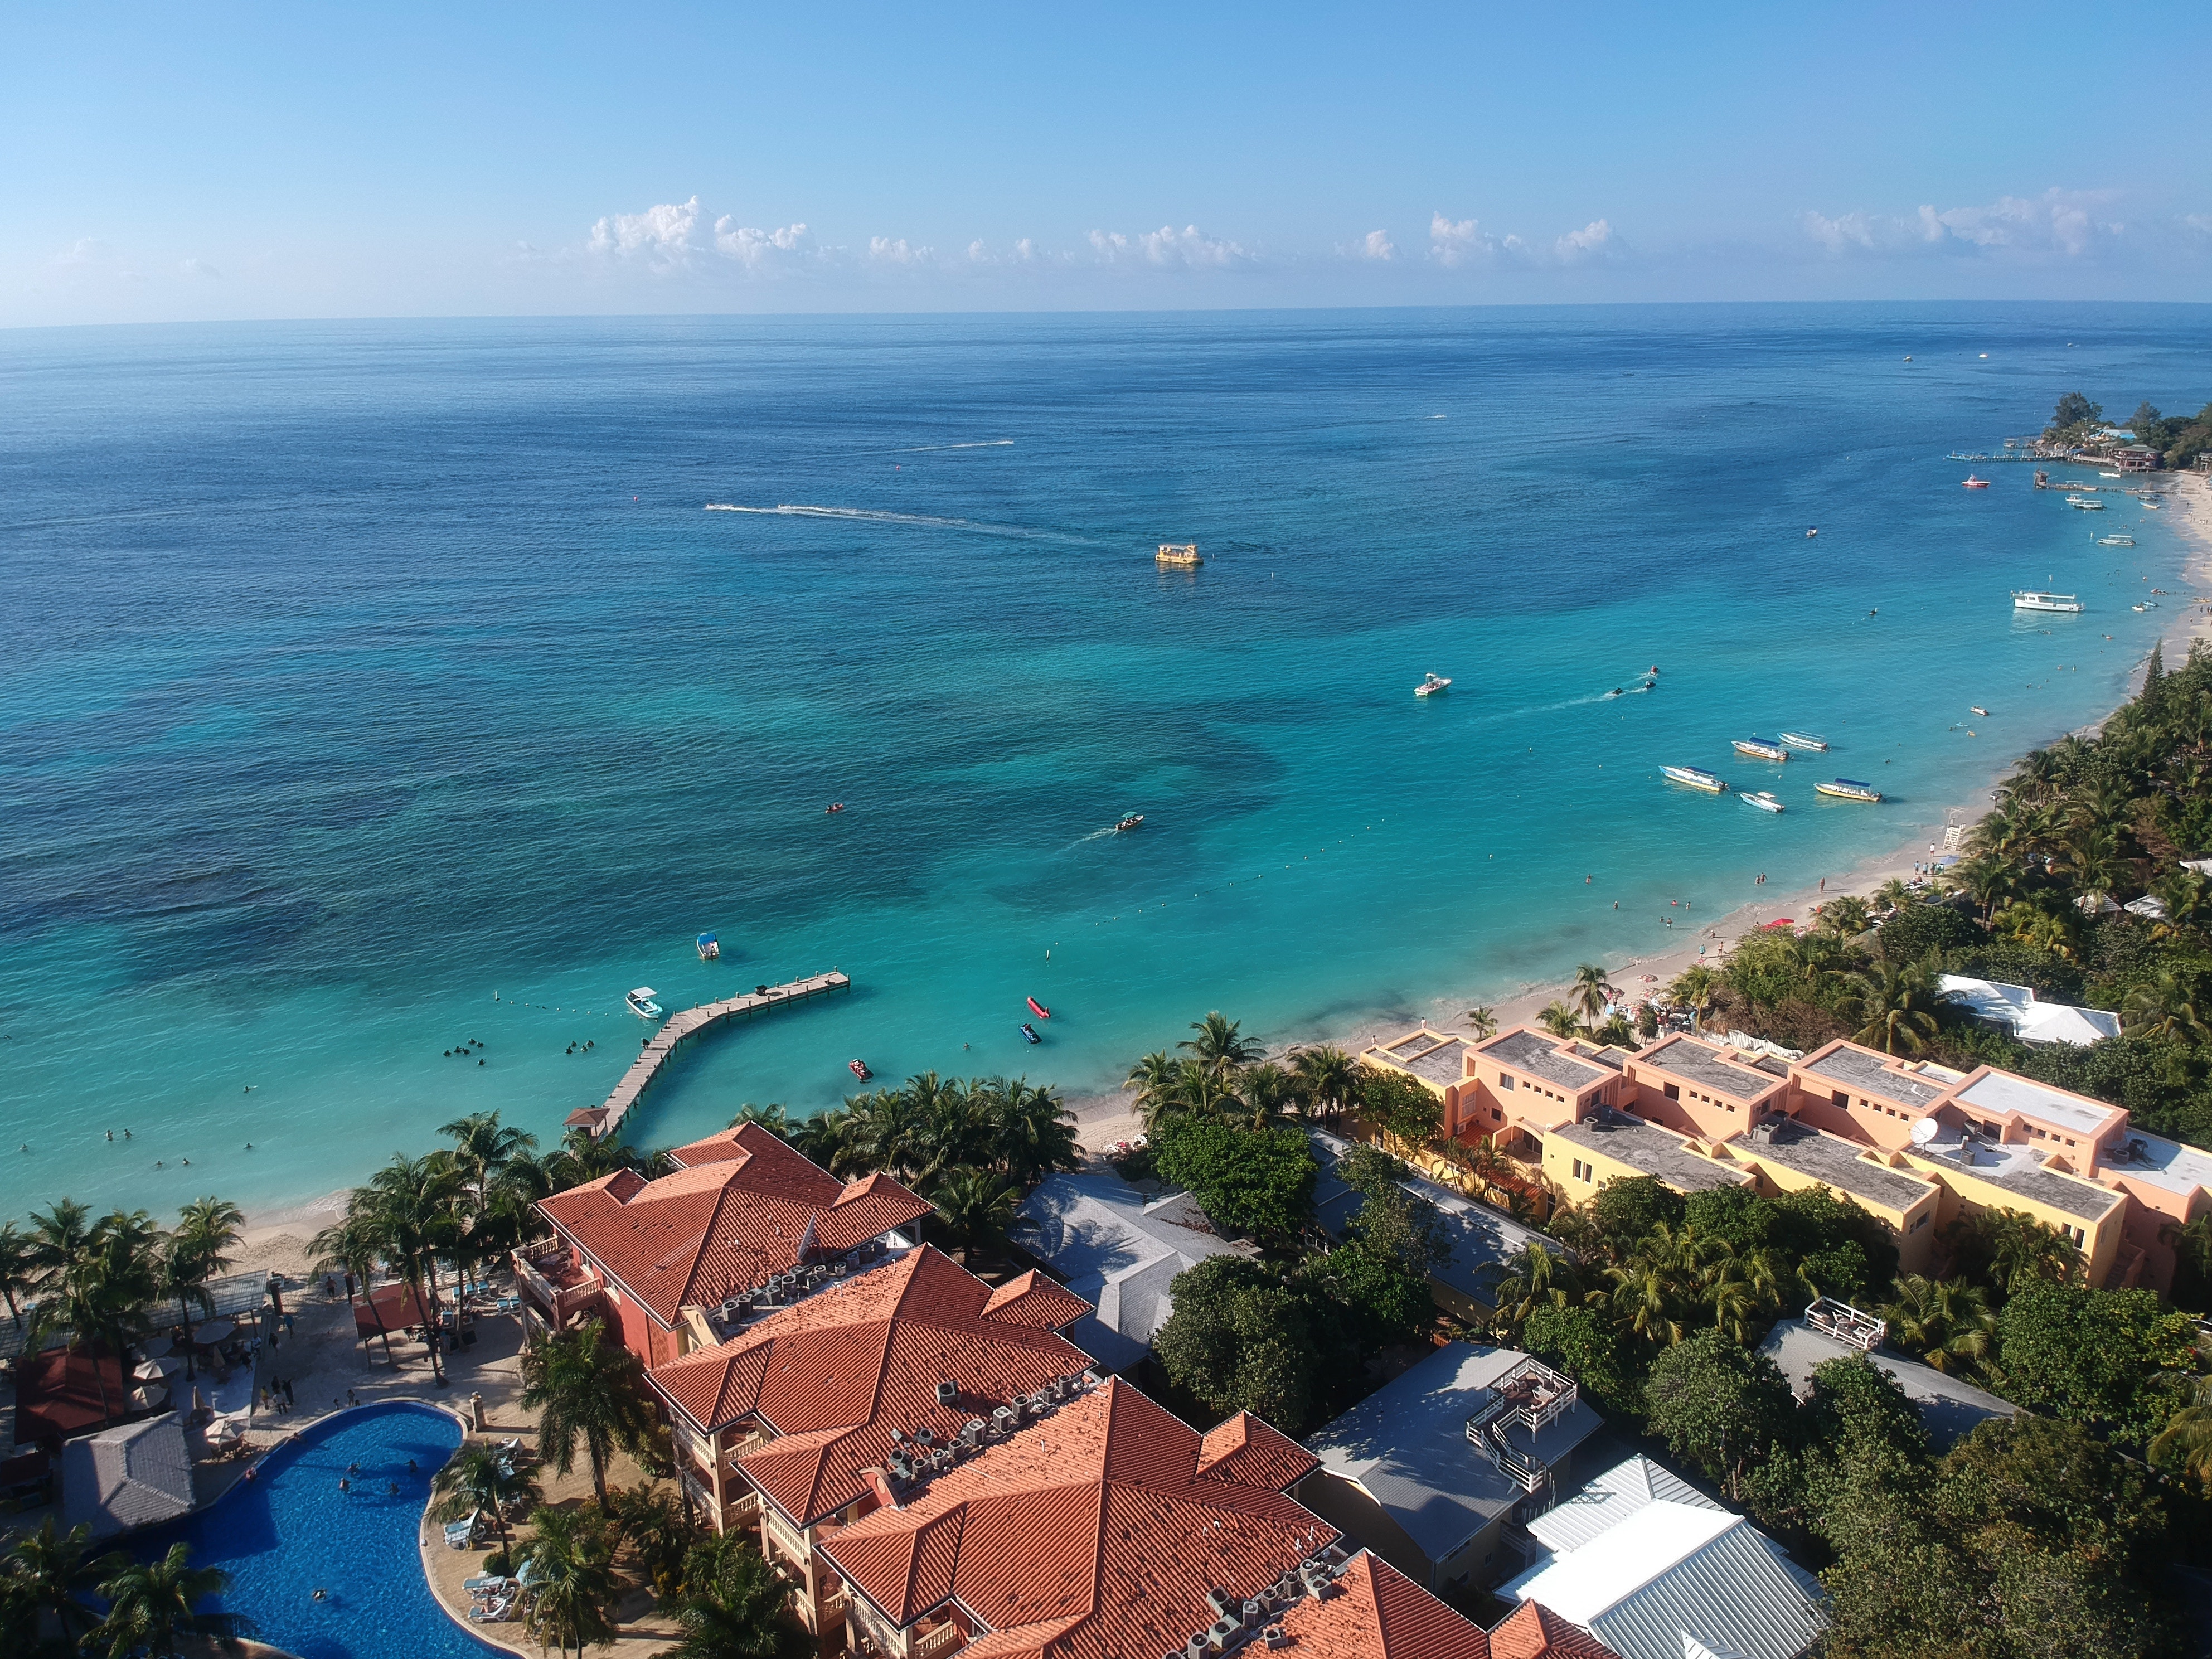
nature, beach, sea, water, sky, blue, azure, cloud, building, tree, coastal and oceanic landforms, travel, landscape, leisure, summer, horizon, boat, city, natural landscape, resort town, shore, bird's eye view, island, caribbean, seaside resort, house, coast, tropics, palm tree, ocean, peninsula, bay, tourism, lake, aerial photography, resort, cape, arecales, headland, hill, village, plant, vacation, People on beach, inlet, cove, promontory